Ohio Theatre (Loudonville, Ohio)

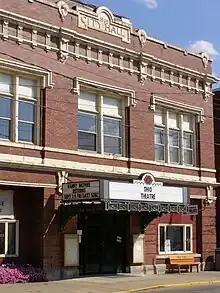

The Ohio Theatre is a historic theater in Loudonville, Ohio. It is one of many theaters in the state named "Ohio Theatre". It is at 156 North Water Street and was built on the site of the town's first theatrical building of 1874. In 1997 it was named in the National Register of Historic Places, under the name of "City Hall and Opera House".